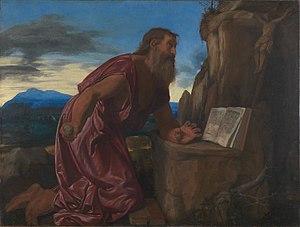
Giovanni Gerolamo Savoldo est un peintre lombard de la haute Renaissance.